APOEL FC

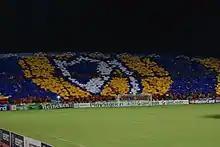
The club's colours and badge displayed by APOEL fans in the 2009–10 Champions League match against Chelsea.

APOEL's colours are blue and yellow. Blue symbolizes Greece and yellow symbolizes Byzantium. The logo is a blue and yellow shield with the name of the club written diagonally in blue. After the club won their 20th championship (2008–09 season), two stars were added above the logo to symbolize the 20 championship titles (one star for every ten championships won). Other than that, the badge has remained the same since the establishment of the club.